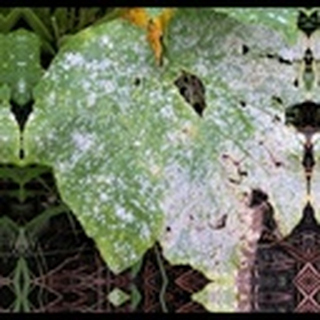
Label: cotton_powdery_mildew